Describe the emotion expressed in this image:  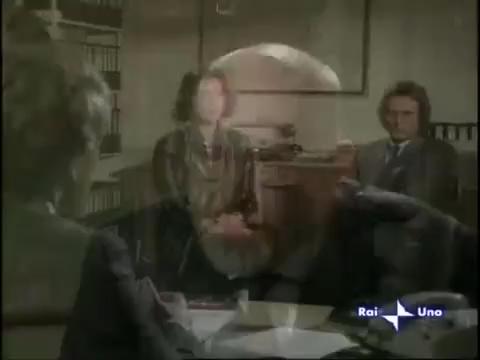
This person displays Pain, valence and arousal with low intensity.